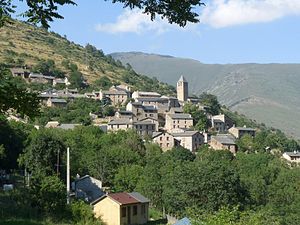
Ayguatébia-Talau
Udsigt over byen fra sydvest
Udsigt over byen fra sydvest
Ayguatébia-Talau er en by og kommune i departementet Pyrénées-Orientales i Sydfrankrig.